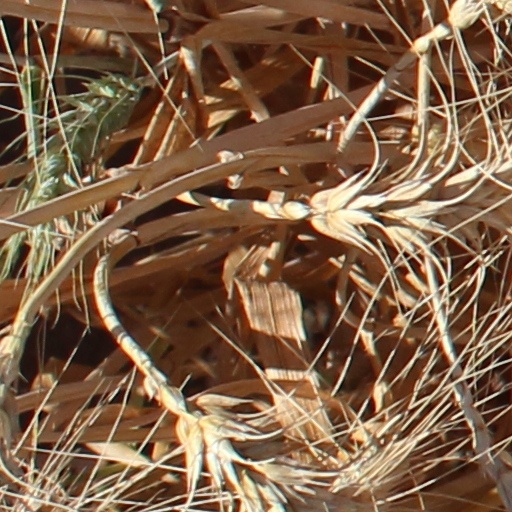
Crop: wheat